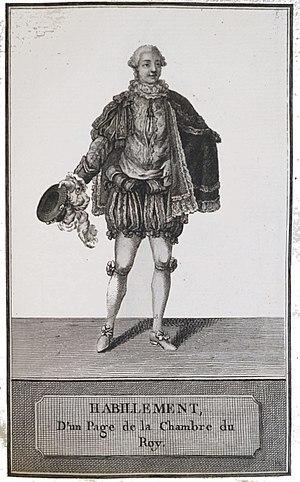
extrait du livre ""Sacre et couronnement de Louis XVI ...""."
La Maison du roi est l'administration d'Ancien Régime puis de la Restauration qui regroupe et prend en charge le personnel domestique du roi. Elle assure le gîte de la personne royale, sa nourriture, sa sécurité, sa représentation et ses dévotions, au quotidien comme dans les situations exceptionnelles.